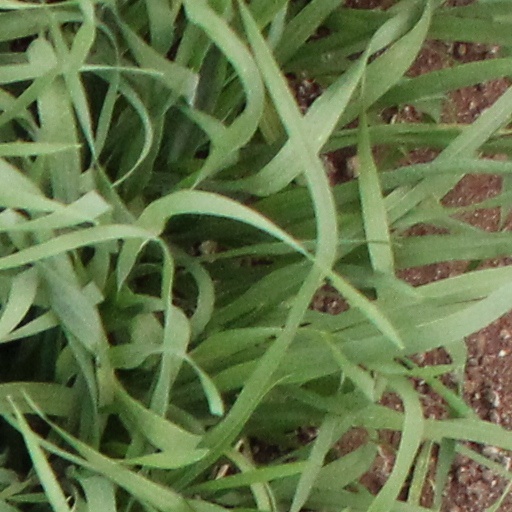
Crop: wheat